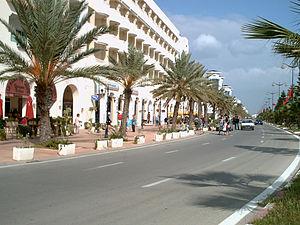
Yasmine Hammamet est une station balnéaire de Tunisie développée à la fin des années 1990. Il s'agit d'une station touristique intégrée sur le modèle de Port El-Kantaoui, ouverte comme celle-ci sur le golfe d'Hammamet.